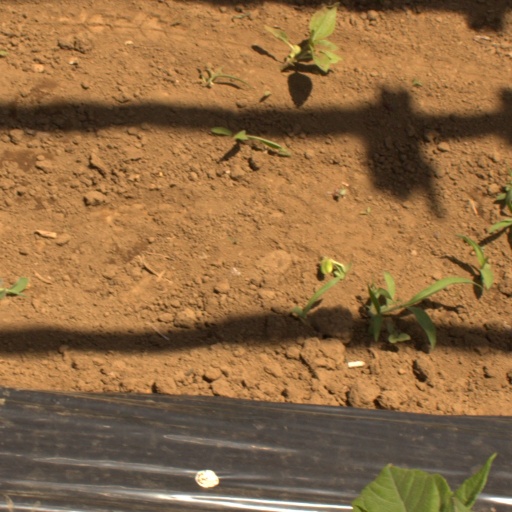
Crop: Jerusalem artichoke